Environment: real
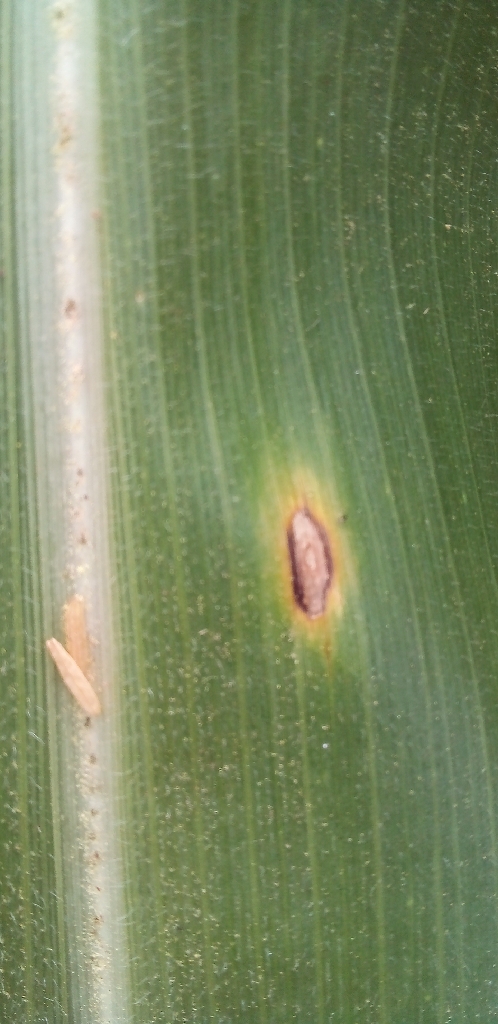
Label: northern_corn_leaf_blight